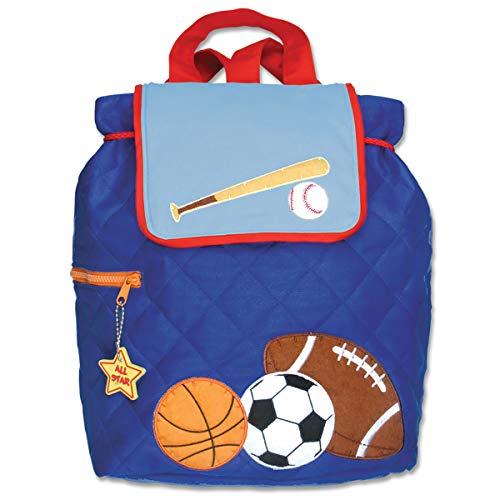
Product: Stephen Joseph Quilted Backpack
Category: Clothing, Shoes & Jewelry | Luggage & Travel Gear | Backpacks | Kids' Backpacks
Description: Don't forget to make it a set with other coordinating Stephen Joseph products or customize it to make it your own.
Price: $23.99